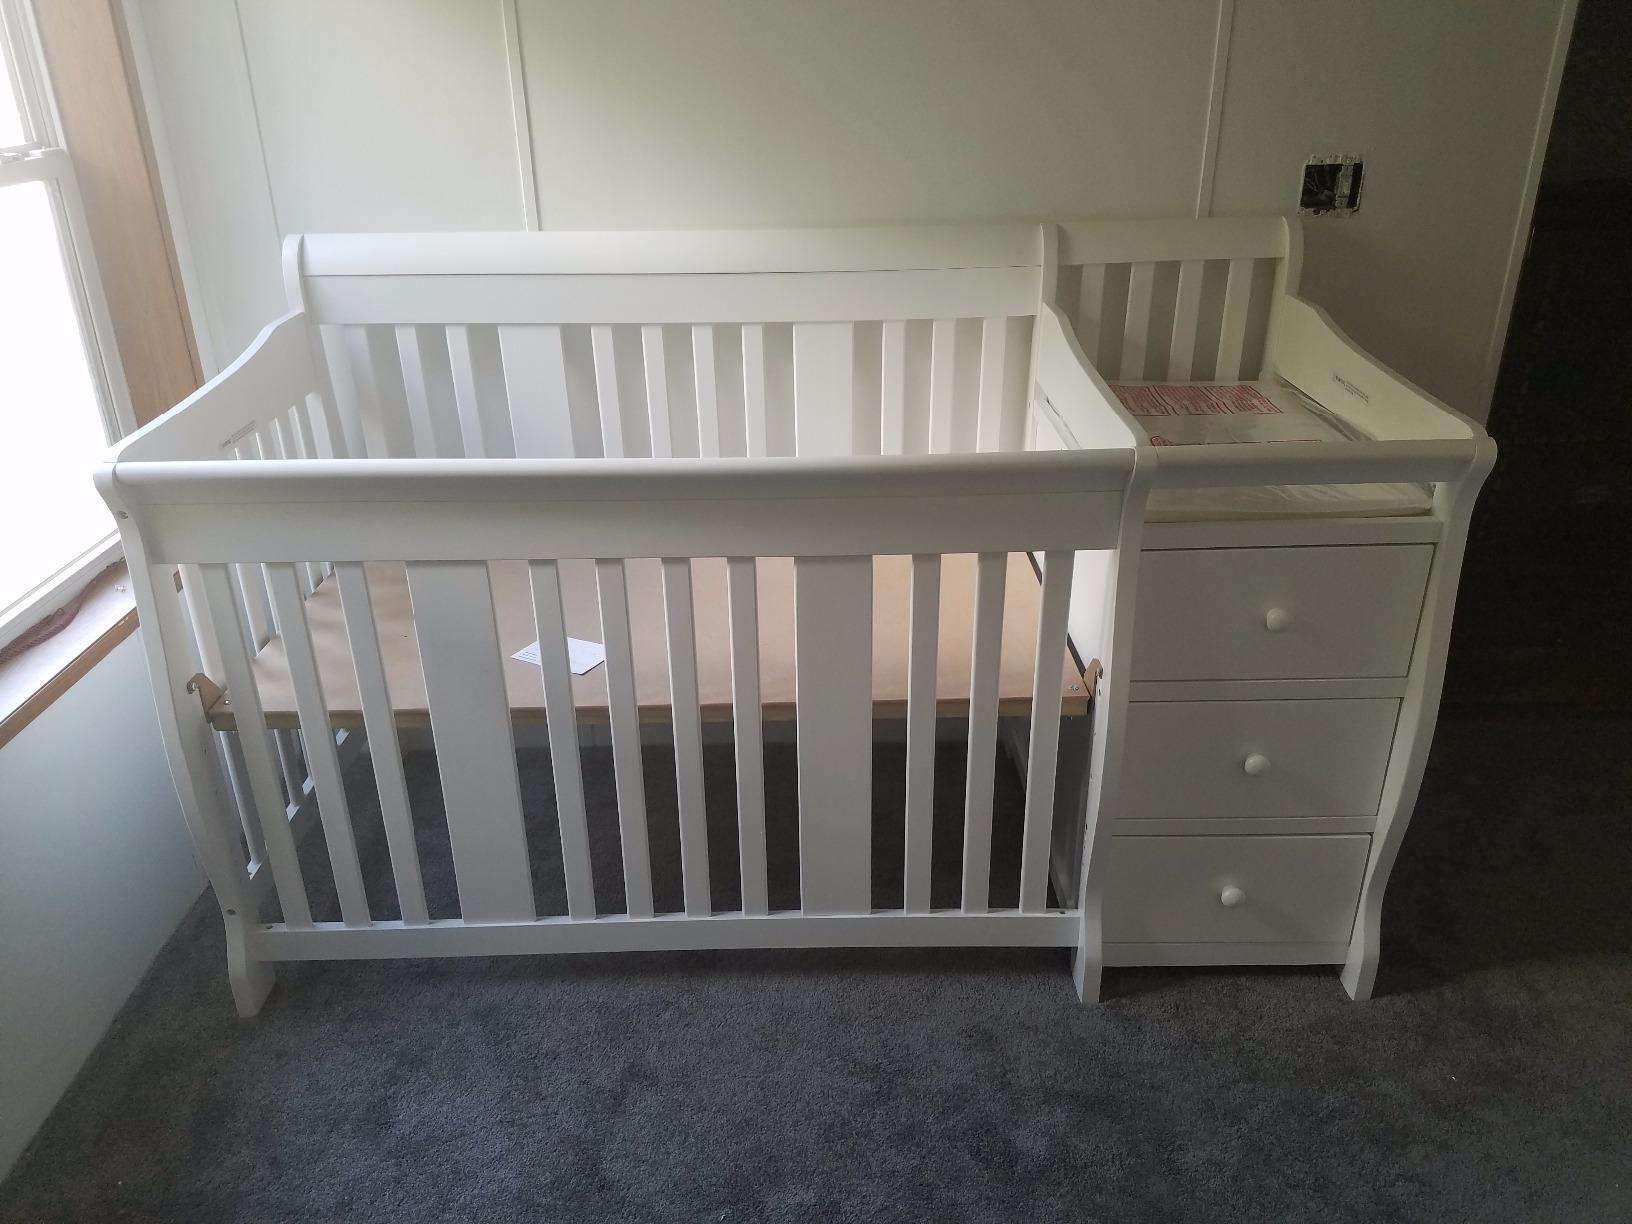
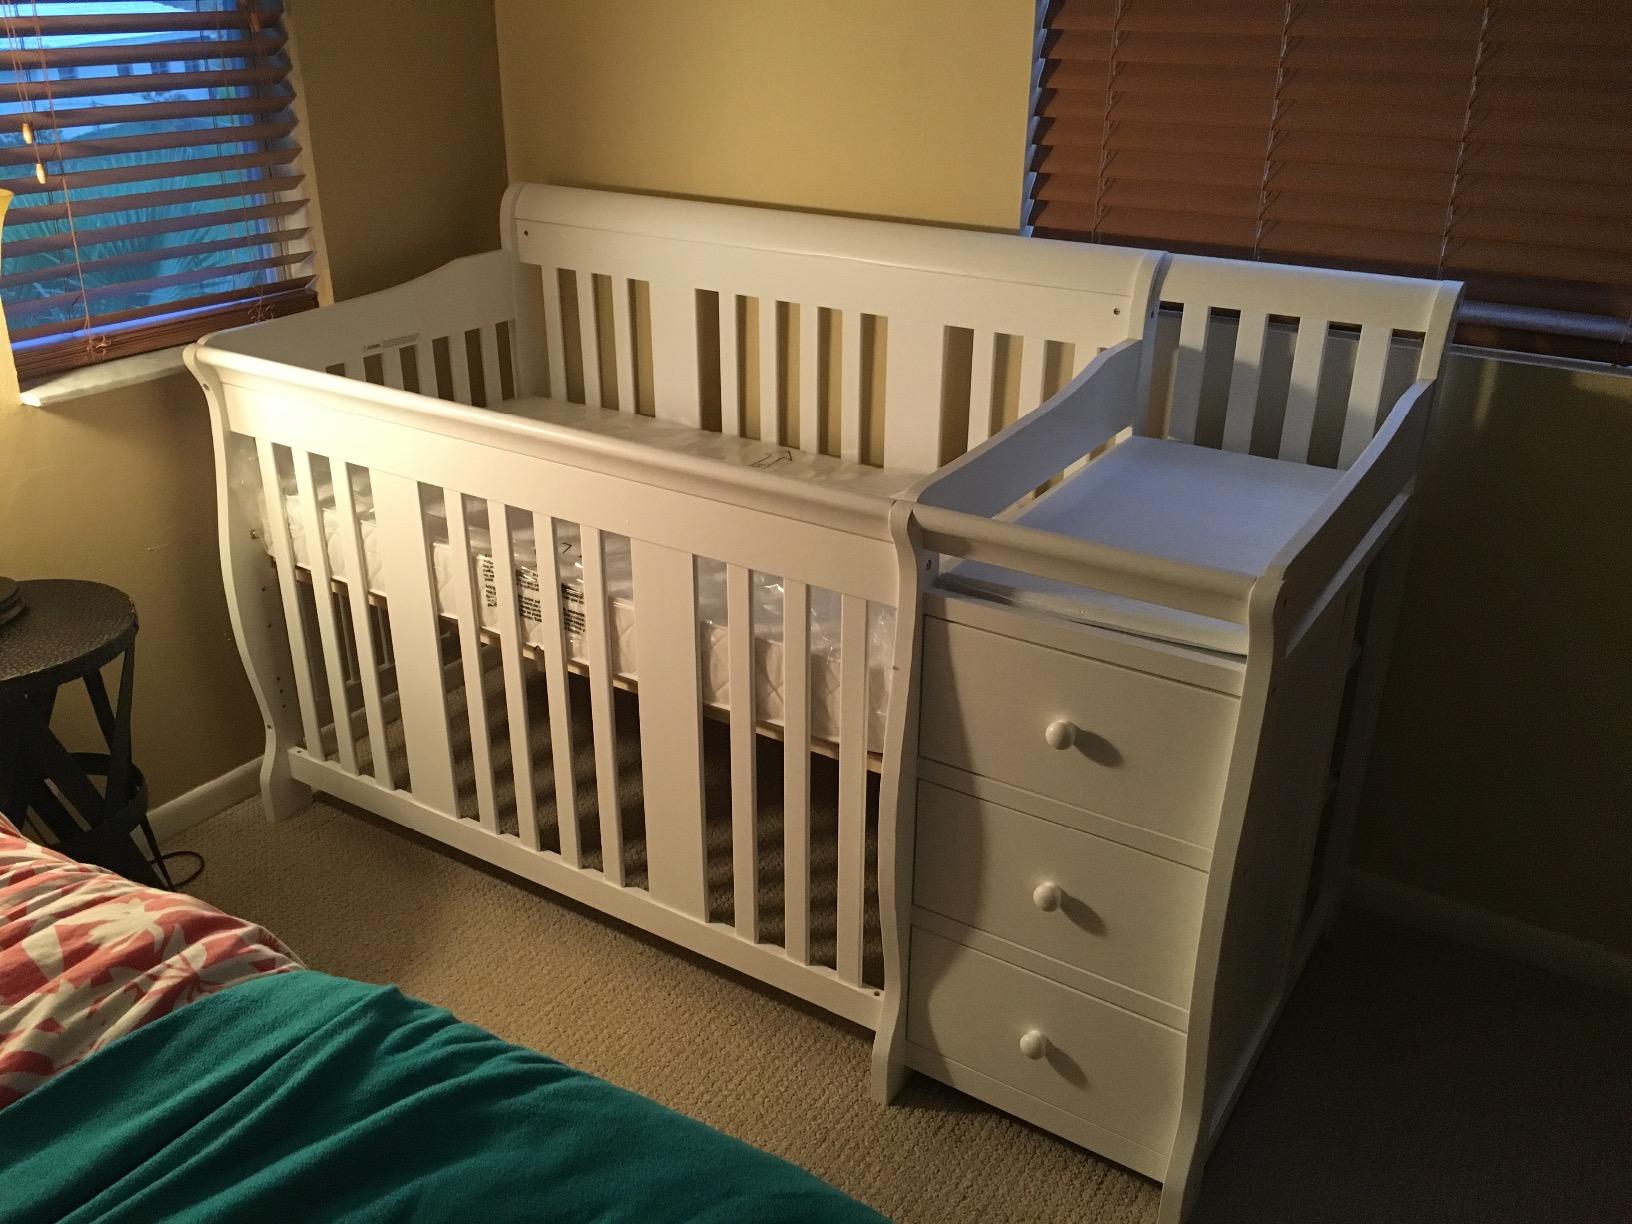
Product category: products_crib
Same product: yes